Justus van Egmont

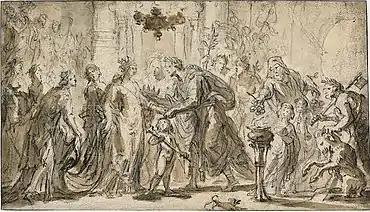
The Marriage of Zenobia and Odenatus

Van Egmont was an accomplished draughtsman whose compositions are very minimal and striking. His rough sketches are characterized by the angularity of the facial features of the figures and the use of many lines. An example is the drawing entitled "The Marriage of Zenobia and Odenatus" (Art Institute of Chicago), which was a preparatory drawing for the tapestry series, "Life" "of Zenobia, Queen of Palmyra". In this sketch executed in chalk van Egmont has laid out the broad composition in quick strokes. The drawing reveals van Egmont's ability to characterize the figures in their proportions and pose with a few sure strokes. Also striking is the carefully balanced direction of the lighting, which binds the drawing style and the dynamic movement of the figures together in a spatially closed scene in which the main characters are clearly emphasized.